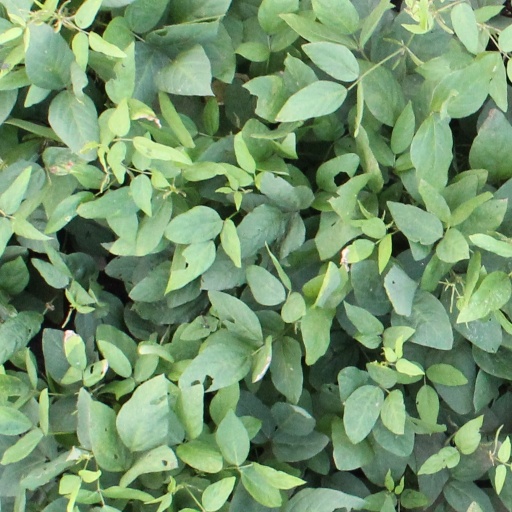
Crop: soybean